Vitamin C (singer)

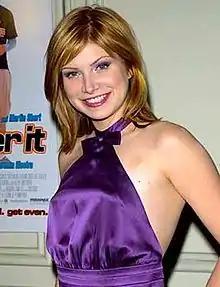
Vitamin C at the premiere of "Get Over It" in 2001

Colleen Ann Fitzpatrick (born July 20, 1969), known professionally as Vitamin C, is an American record executive, singer, songwriter, record producer, and actress. She began her career as an Ivory soap baby and child actress, appearing in John Waters' film "Hairspray" (1988), and continued to appear in minor roles in films before launching a music career with the alternative rock band Eve's Plum in 1991.